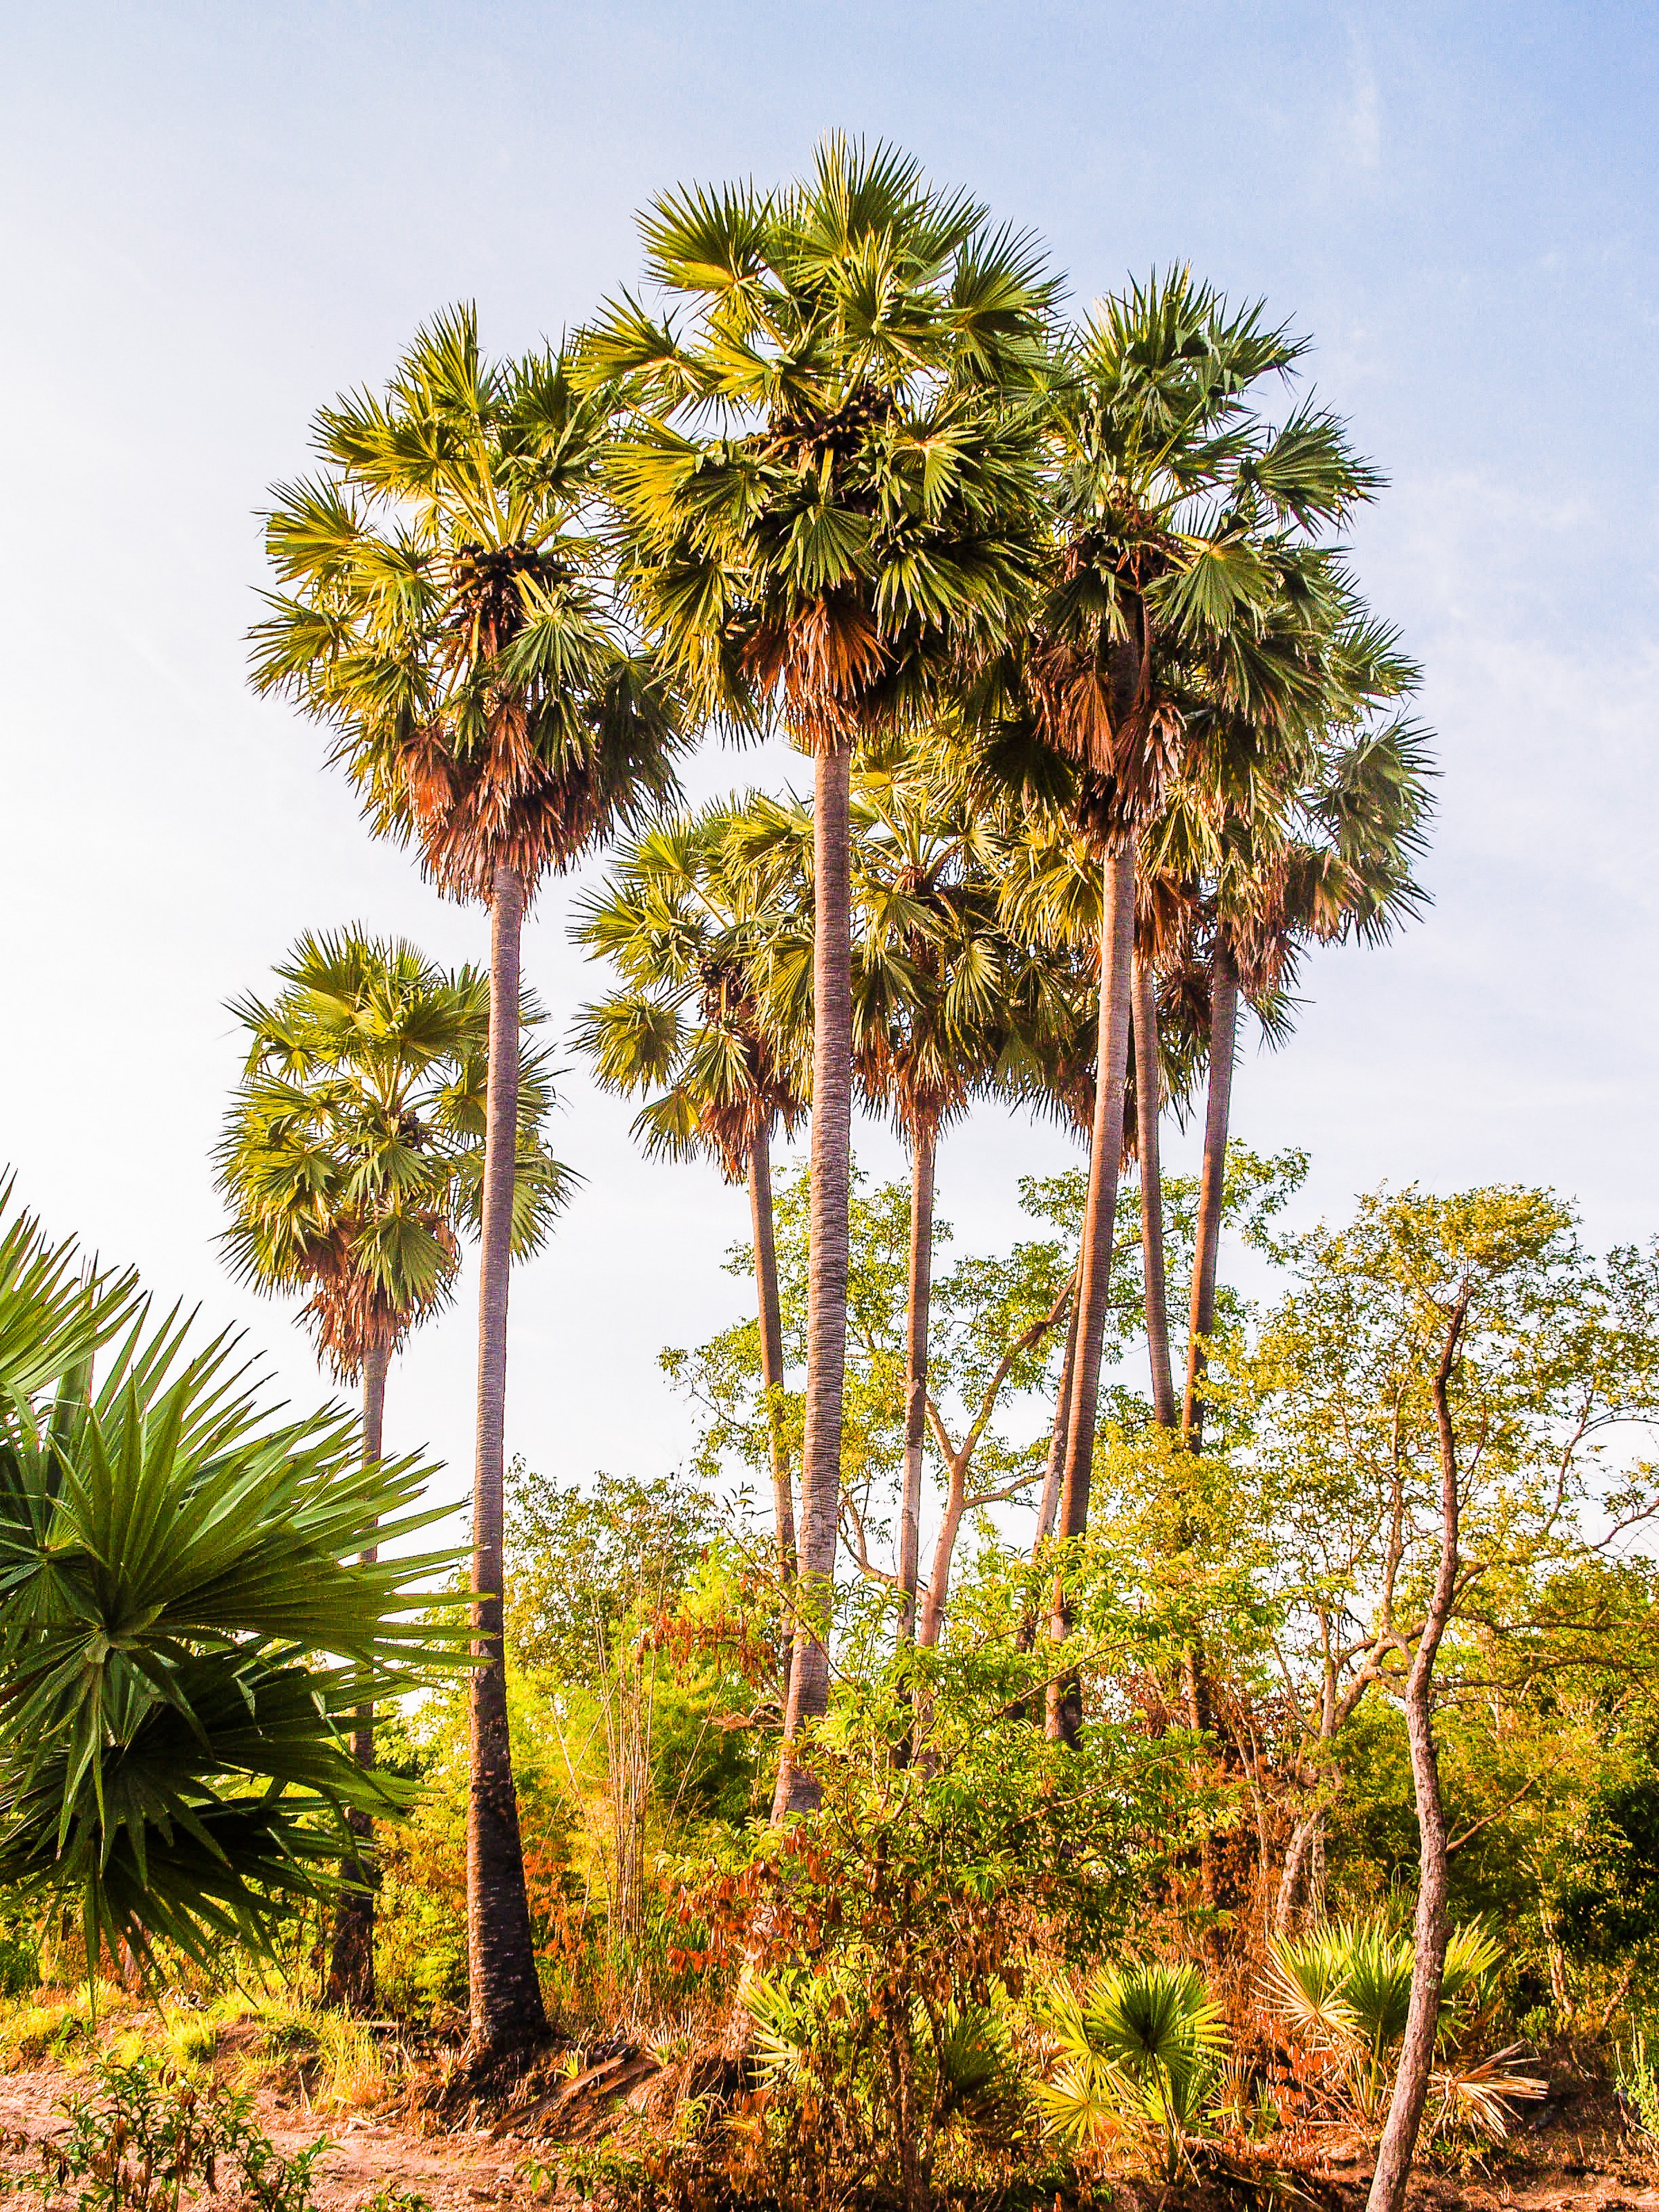
background, beautiful, beauty, cambodia, early, environment, field, foliage, garden, green, isolated, mekong, natural, nature, paddy, palm, palmyra, plant, season, sugar, summer, symbol, white, tree, vegetation, Desert Palm, Sabal palmetto, palm tree, borassus flabellifer, arecales, woody plant, terrestrial plant, botany, peach palm, sky, Paurotis Palm, flowering plant, plant community, flower, elaeis, tropics, shrubland, landscape, areca nut, attalea speciosa